Evan James (rugby)

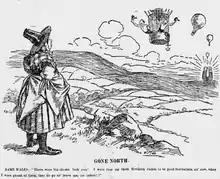
The "James" brothers going north for big money at Broughton, 1899

James was first capped for Wales on 1 February 1890 in a match against Scotland, which was more notable for being the début game for Swansea team-mate and Wales legend Billy Bancroft. His début, without his brother as support, was deemed a total failure. On 7 March 1891, against Ireland at Stradey Park, James turned out for Wales alongside his brother to keep together their Swansea partnership. James's fifth and final cap took a seven-year gap to obtain when he turned out against England in 1899.